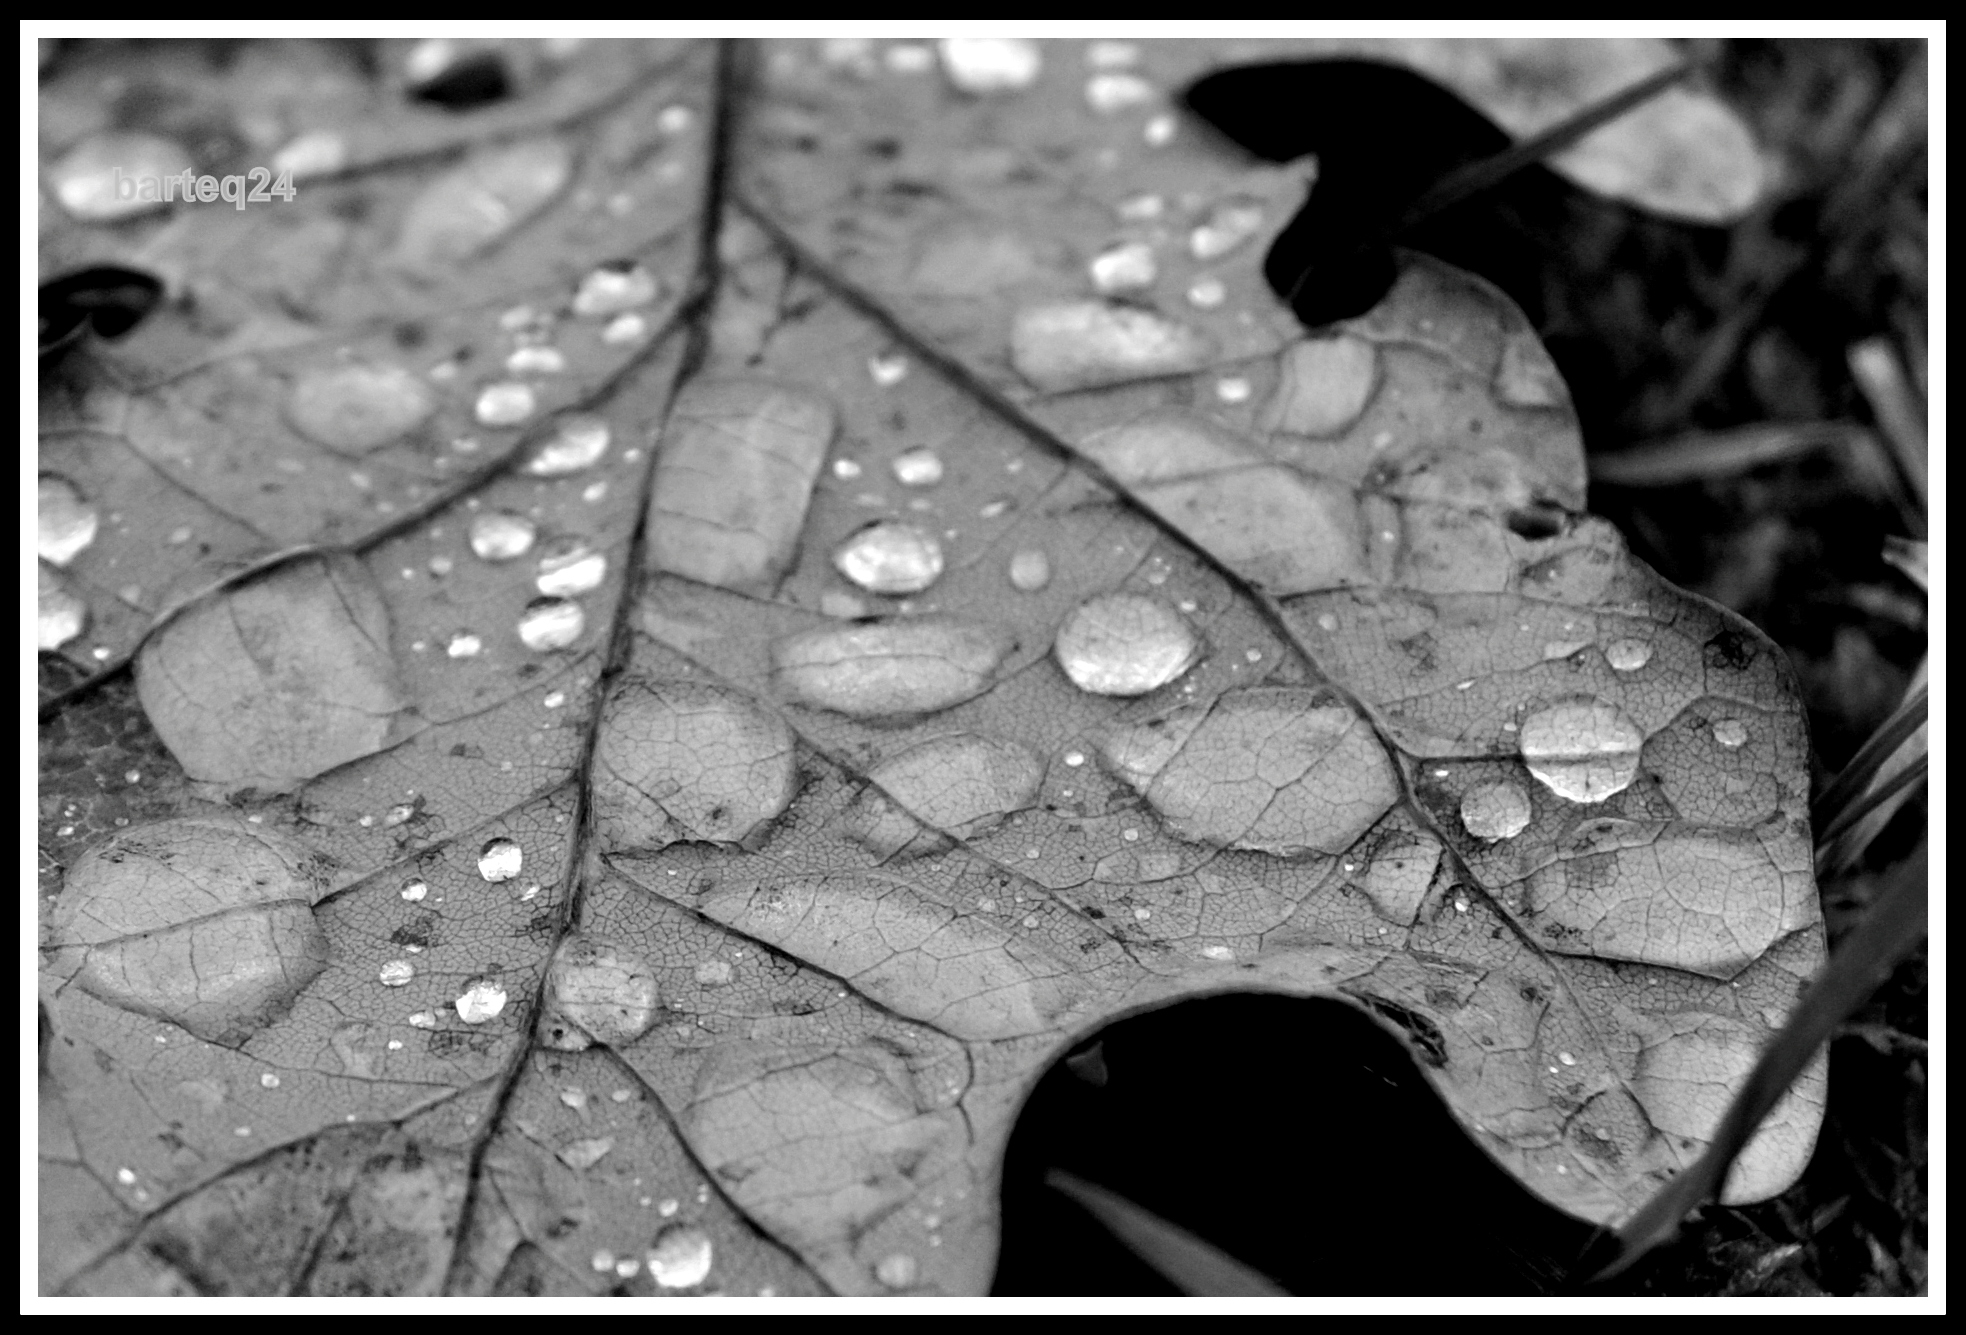
tree, black and white, photography, leaf, trunk, soil, monochrome, monochrome photography